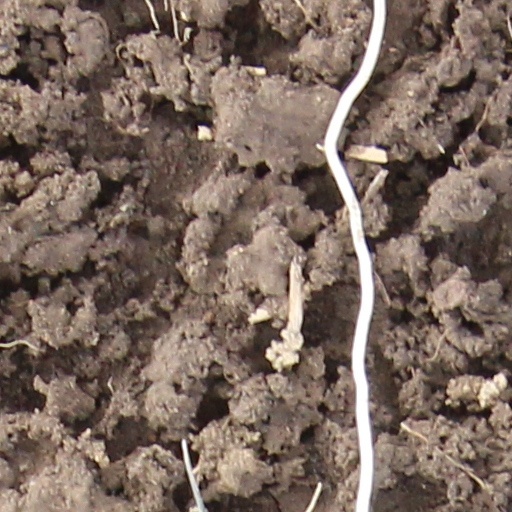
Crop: wheat